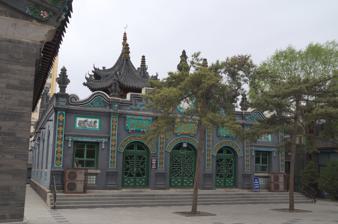
Building: Great Mosque of Hohhot
Country: China
Year built: 1693
Mosque in Hohhot, Inner Mongolia, China Great Mosque of Hohhot 呼和浩特清真大寺 Religion Affiliation Islam Branch/tradition Sunni Location Location No. 28, Tongdao South Road, Huimin , Hohhot , Inner Mongolia , China Inner Mongolia Geographic coordinates 40°48′34.8″N 111°39′20.0″E / 40.809667°N 111.655556°E / 40.809667; 111.655556 Architecture Type mosque Style Chinese , Arabic Completed 1693 Specifications Minaret (s) 1 Minaret height 15 m Site area 4,000 m 2 The Great Mosque of Hohhot ( Chinese : 呼和浩特清真大寺 ; pinyin : Hūhé Hàotè Qīngzhēndàsì ) is a mosque in Huimin District , Hohhot , Inner Mongolia , China . It is the oldest and largest mosque in Inner Mongolia. History The mosque was constructed in 1693 by the Hui people . It was then renovated in 1789 and 1923. Architecture The mosque was designed using Sino-Islamic architecture and built with black bricks. It covers an area of 4,000 m 2 . It has one minaret with a height of 15 meters and a public bath. The mosque houses a lecture hall and a prayer hall. The mosque contains a notable four-story tower. See also Islam in China List of mosques in China References